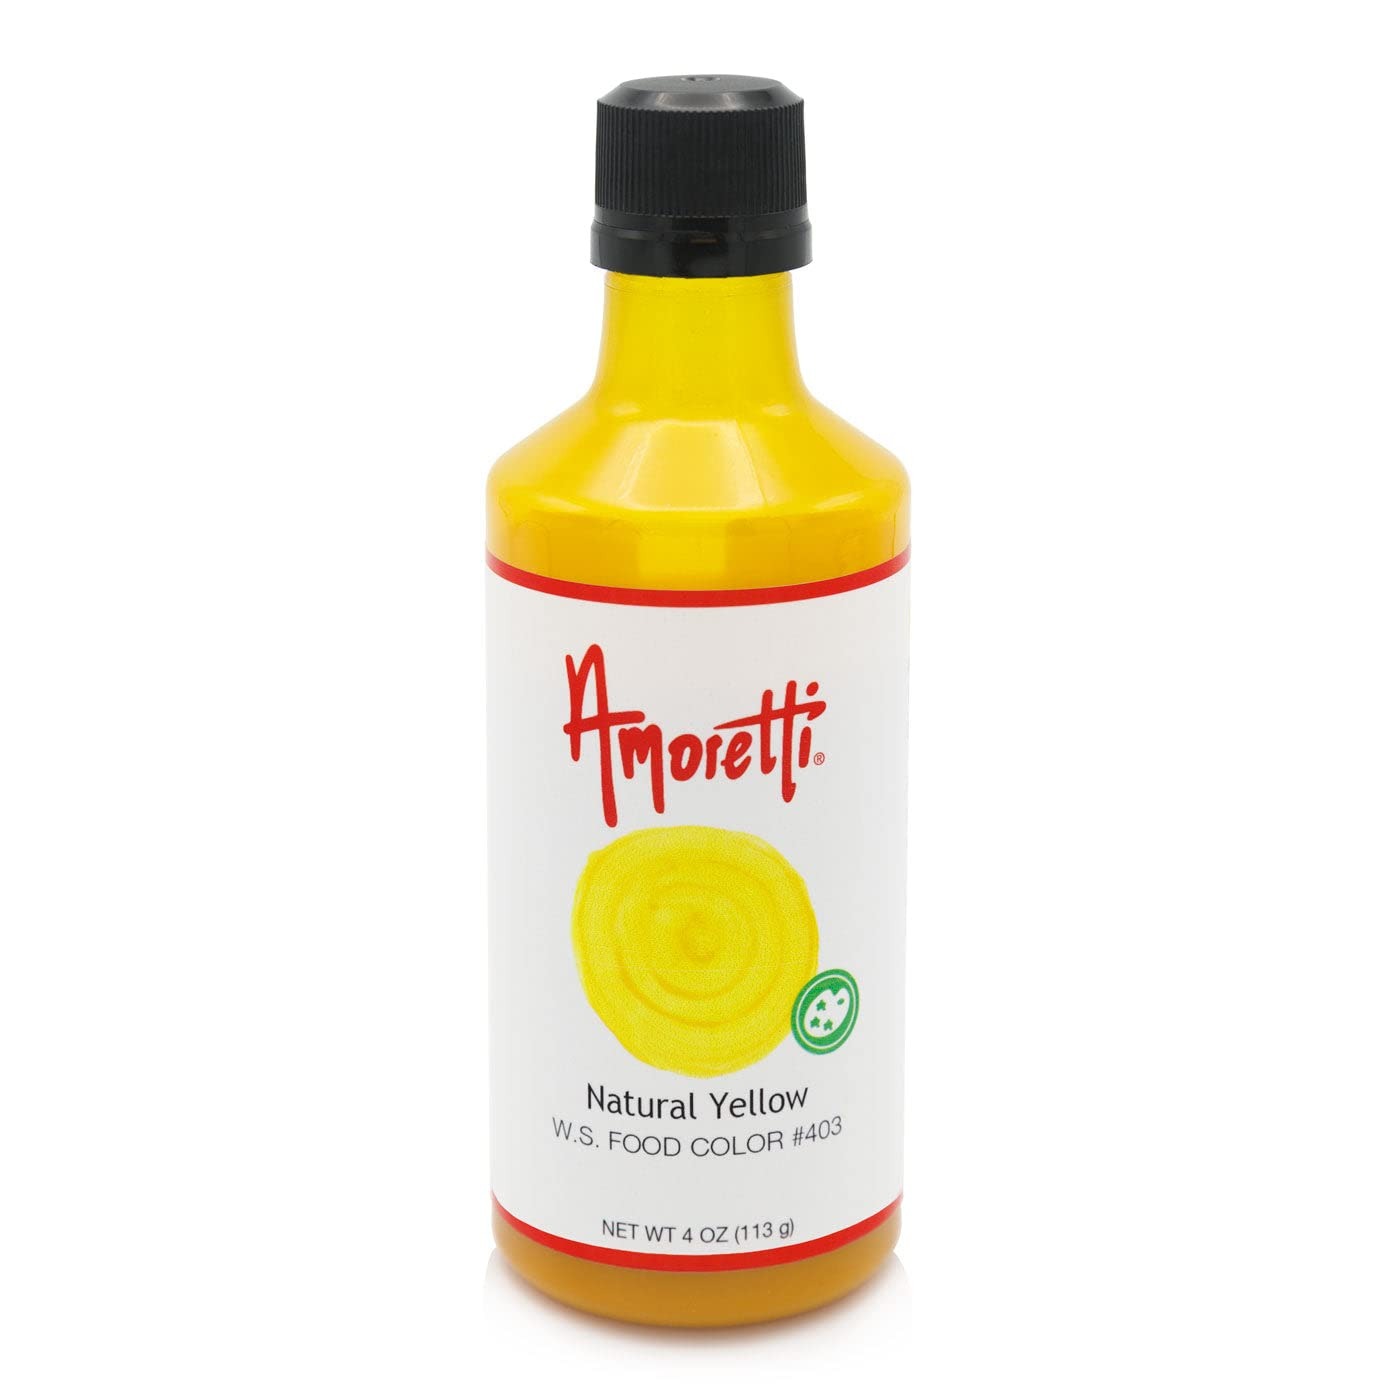
Item Name: Amoretti - Natural Yellow Food Color Water Soluble - 4 OZ
Bullet Point 1: Item #403
Bullet Point 2: Preservative-Free
Bullet Point 3: Kosher Pareve
Bullet Point 4: Vegan
Bullet Point 5: TTB Approved
Product Description: Colorful, Vibrant, BoldAmoretti’s Water-Soluble Natural Yellow Food Color delivers bold, buildable color to all your gourmet creations. A vibrant pop of color – our long-lasting food coloring will help you achieve the perfect shade of yellow for any occasion using natural ingredients. Empower your imagination – with Amoretti!Product DetailsItem #403Preservative-FreeKosher PareveVeganTTB ApprovedNon-GMONatural IngredientsProfessional GradeHighly ConcentratedShelf-Stable*Proudly Handcrafted in Southern CaliforniaItem #403Preservative-FreeKosher PareveVeganTTB ApprovedNon-GMONatural IngredientsProfessional GradeHighly ConcentratedShelf-Stable*Proudly Handcrafted in Southern California*All Amoretti Food Colors remain shelf-stable even after opening. Mix well before use.ApplicationsColor cakes, cheesecakes, cupcakes, cookies, frostings, ice creams, sorbets, frozen yogurts, whipped creams, buttercreams, macarons, meringues, fondants, cocktails, teas, beverages and more!Use LevelsFOOD USE LEVEL: 1% = 10:1000 DRINK USE LEVEL: 0.02% = 2:10,000 (starting use guideline by weight) Find out more about use levels and how to calculate them here: Usage Tools & Guides
Value: nan
Unit: None

Price: 41.65